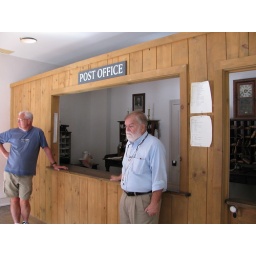
Also in the building was Springfield's post office where everyone came to socialize and collect mail.